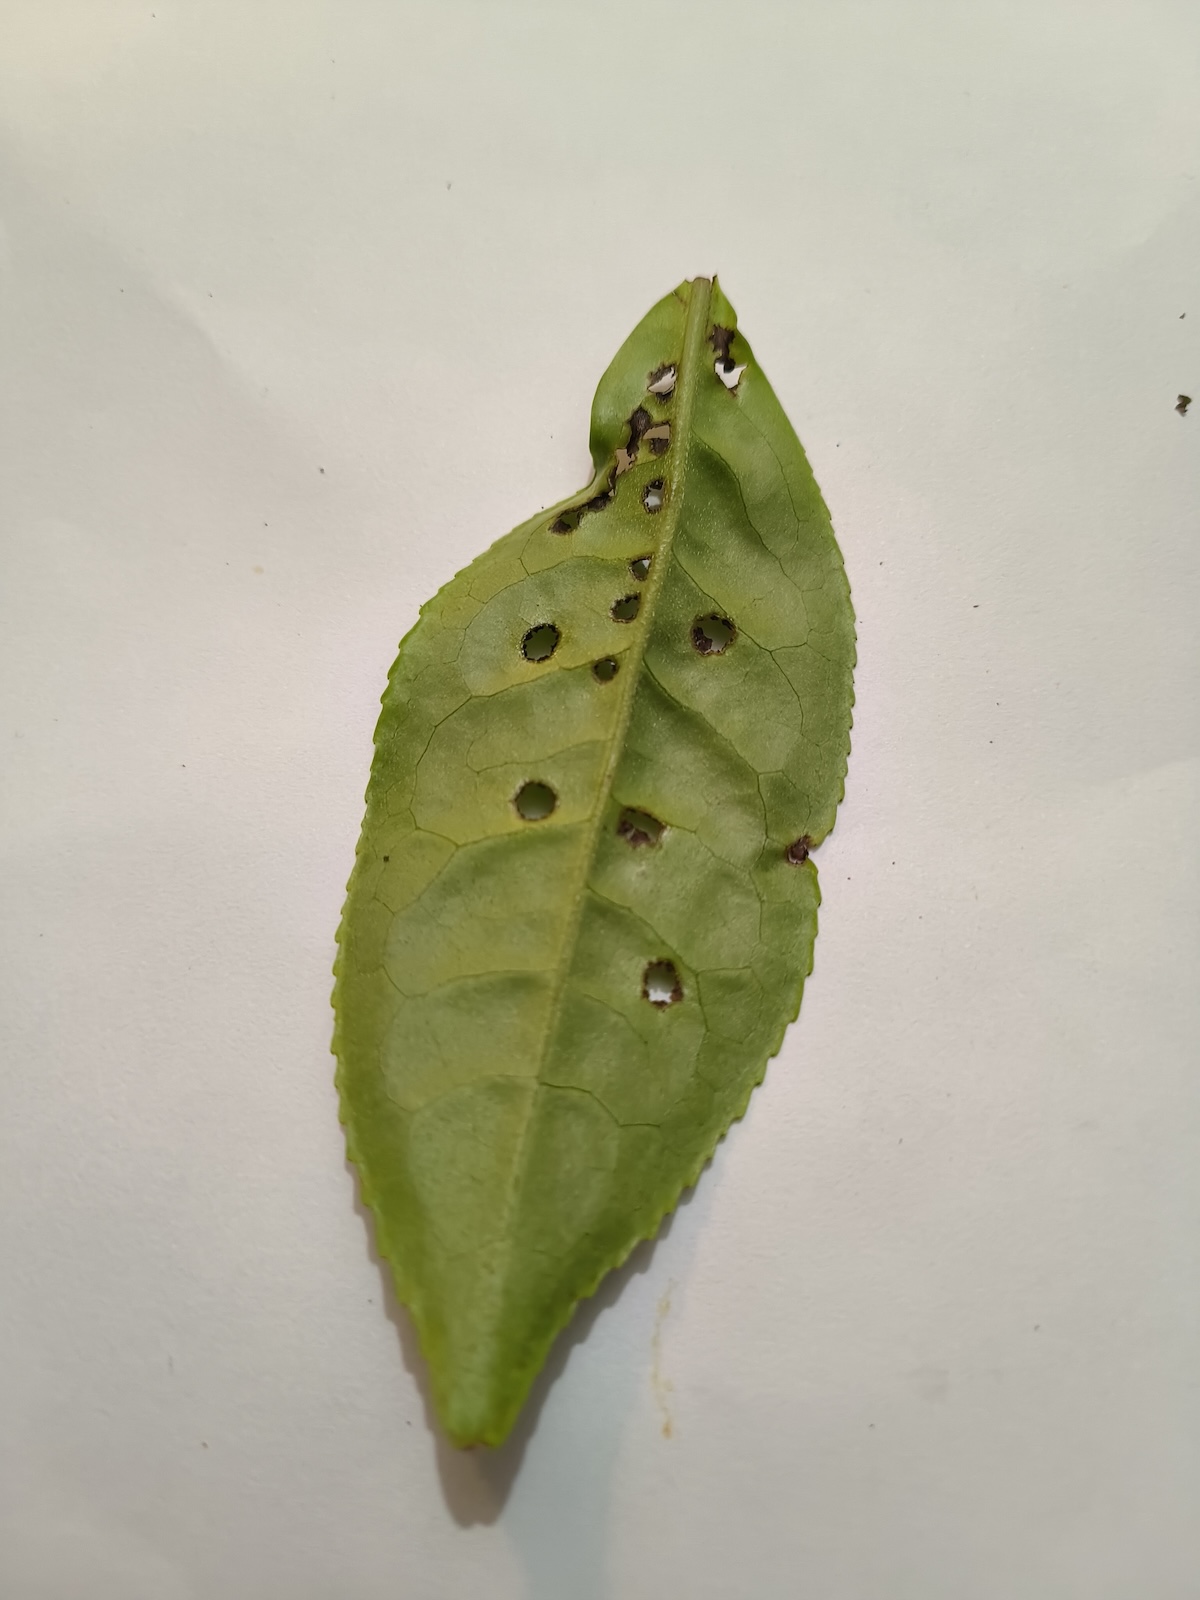
Label: Green mirid bug